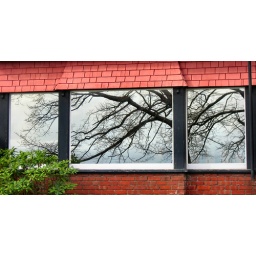
.....bare branches reflected in the windows of the private school on the beach in Oak Bay